Transubstantiation

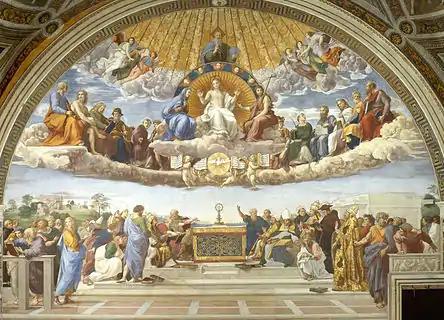
The "Disputation of the Holy Sacrament" in the Vatican (by Raphael 1509–1510) depicts theologians debating Transubstantiation, including four Doctors of the Church, with Pope Gregory I and Jerome seated to the left of the altar and Augustine and Ambrose to the right, Pope Julius II, Pope Sixtus IV, Savonarola and the poet Dante Alighieri.

While the Catholic doctrine of transubstantiation in relation to the Eucharist can be viewed in terms of the Aristotelian distinction between substance and accident, Catholic theologians generally hold that, "in referring to the Eucharist, the Church does not use the terms substance and accident in their philosophical contexts but in the common and ordinary sense in which they were first used many centuries ago. The dogma of transubstantiation does not embrace any philosophical theory in particular." This ambiguity was recognized also by then-Lutheran theologian Jaroslav Pelikan, who, while himself interpreting the terms as Aristotelian, states that "the application of the term 'substance' to the discussion of the Eucharistic presence antedates the rediscovery of Aristotle. [...] Even 'transubstantiation' was used during the twelfth century in a nontechnical sense. Such evidence lends credence to the argument that the doctrine of transubstantiation, as codified by the decrees of the Fourth Lateran and Tridentine councils, did not canonize Aristotelian philosophy as indispensable to Christian doctrine. But whether it did so or not in principle, it has certainly done so in effect".